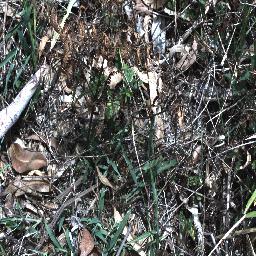
Label: negative